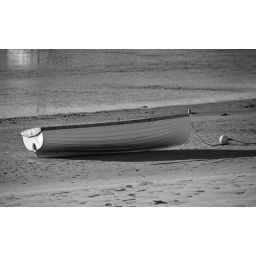
black and white conversion of a little boat on the beach by the River Aln